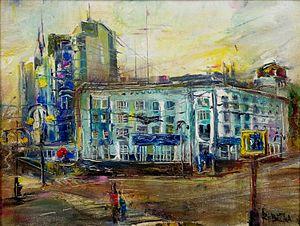
Koursk est une ville de Russie et la capitale administrative de l'oblast de Koursk, près de la frontière ukrainienne. Sa population s'élevait à 443 212 habitants en 2016.